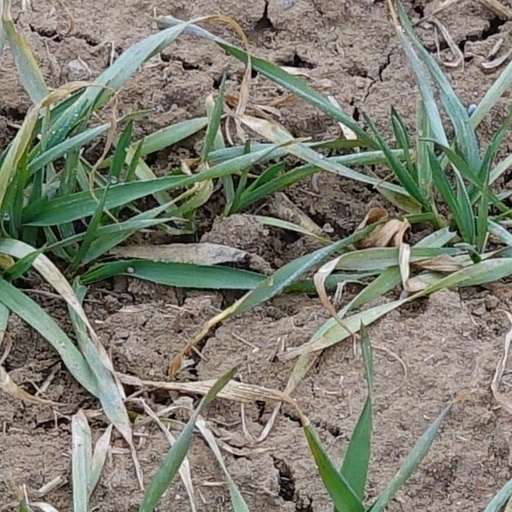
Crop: wheat